Flattery

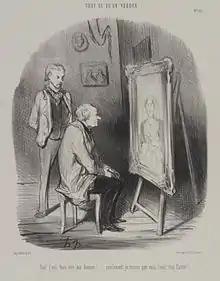
"Yes, It Is My Deceased Wife!...Only You Have Flattered Her Too Much!", lithograph by Honoré Daumier, Brooklyn Museum

Flattery, also called adulation or blandishment, is the act of giving excessive compliments, generally for the purpose of ingratiating oneself with the subject. It is also used in pick-up lines when attempting to initiate sexual or romantic courtship.